Roar (film)

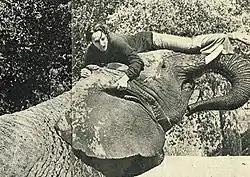
Tippi Hedren in picture. She had her ankle fractured by Tembo, an African elephant, when he used his trunk to pick her up. She contracted gangrene from the incident.

Noel Marshall was bitten through the hand when he interacted with male lions during a fight scene; doctors initially feared that he might lose his arm. By the time he suffered eight puncture wounds on his leg caused by a lion which was curious about his anti-reflection makeup, Marshall had already been bitten around eleven times. He was hospitalized when his face and chest were injured and was diagnosed with blood poisoning. Marshall was also diagnosed with gangrene after being attacked many times. It took Marshall several years to fully recover from his injuries. During a promo shoot in 1973, Hedren was bitten in the head by a lion, Cherries, whose teeth scraped against her skull. She was taken to Sherman Oaks Hospital, where her wounds were treated and she was given a tetanus shot. She was admitted to Antelope Valley Hospital after Tembo, the five-ton elephant, picked her up with his trunk by the ankle, fracturing it before bucking her off his back; Hedren said that Tembo had been trying to keep her from falling and was not at fault. She was left with phlebitis and gangrene, in addition to a fractured hand and abrasions on her leg. Several days earlier Tembo had bucked his trainer into a tree and broken her shoulder. Hedren was also scratched on the arm by a leopard and bitten on the chest by a cougar. Griffith received 50 sutures after being attacked by a lioness. It was feared that she would lose an eye, but she eventually recovered without being disfigured, although she did require some facial reconstruction. A lion jumped on John Marshall and began to bite the back of his head; it took six men to separate the lion from him and his wound required 56 sutures. Jerry Marshall was bitten in the thigh by a lion while he was in a cage on set, and he was in hospital alongside Hedren for a month.